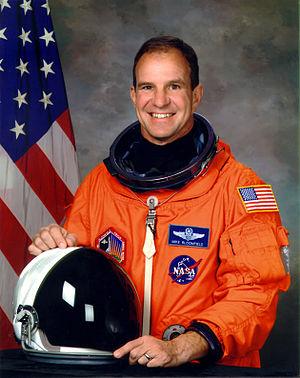
Michael John Bloomfield dit Bloomer est un astronaute américain né le 16 mars 1959.